Lebanon

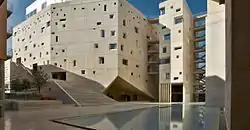
Saint Joseph University of Beirut's Campus of Innovation and Sports on Damascus Street, Beirut

Lebanon is a parliamentary democracy that includes confessionalism. The National Pact, erected in 1943, laid out a governing arrangement intended to harmonize the interests of the country's major religious groups. The President has to be a Maronite Christian, the Prime Minister a Sunni Muslim, the Speaker of the Parliament a Shi'a Muslim, the Deputy Prime Minister and the Deputy Speaker of Parliament Eastern Orthodox. This system is intended to deter sectarian conflict and to represent fairly the demographic distribution of the 18 recognized religious groups in government.